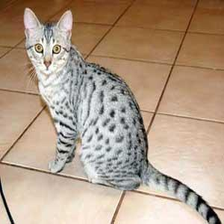
Species: cat
Breed: Egyptian Mau